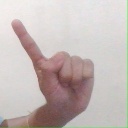
अक्षर: ए